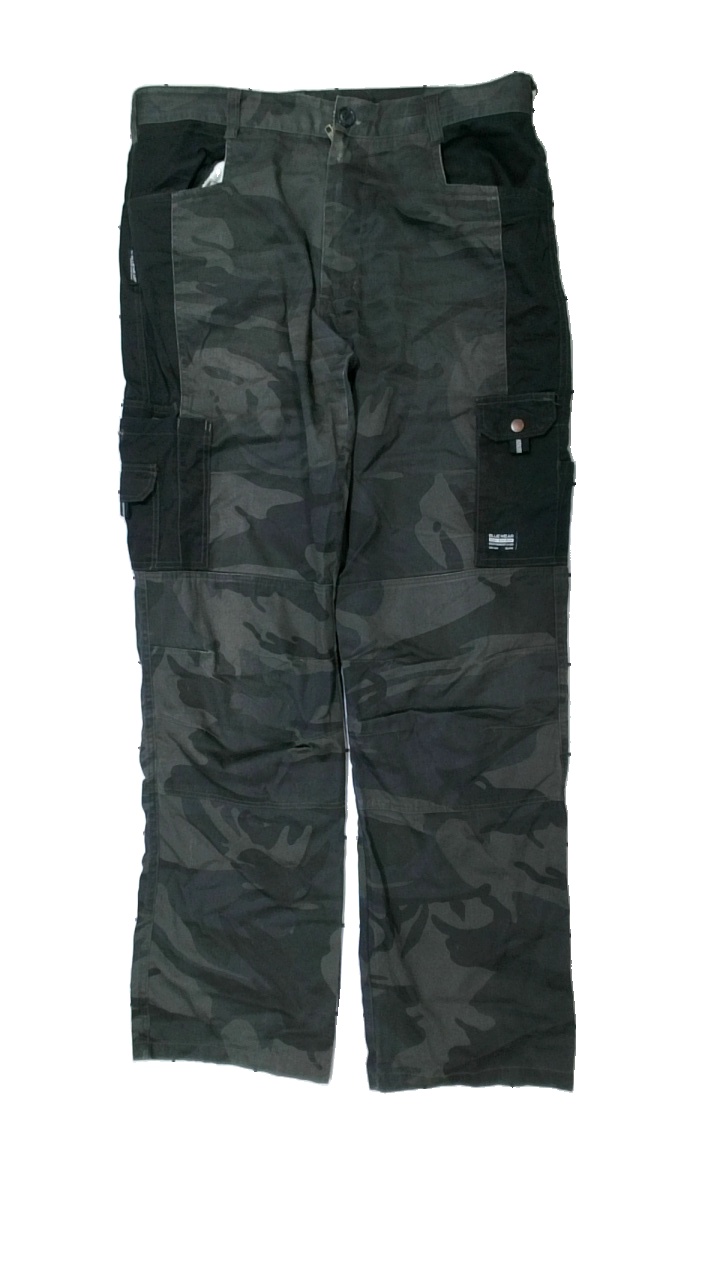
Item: Trousers (Men)
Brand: Bluewear
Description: militär byxor
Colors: Green, Black, Grey
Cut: Regular
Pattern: Other
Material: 62% polyester 38% bomull
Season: All
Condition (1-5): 3
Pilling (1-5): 4
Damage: slitet
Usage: Export
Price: <50